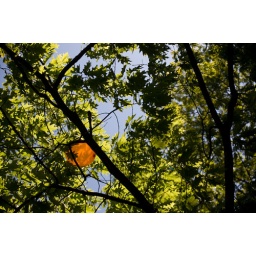
This orange ballon in a see of green reminded me of a plot device in Reservoir Dogs